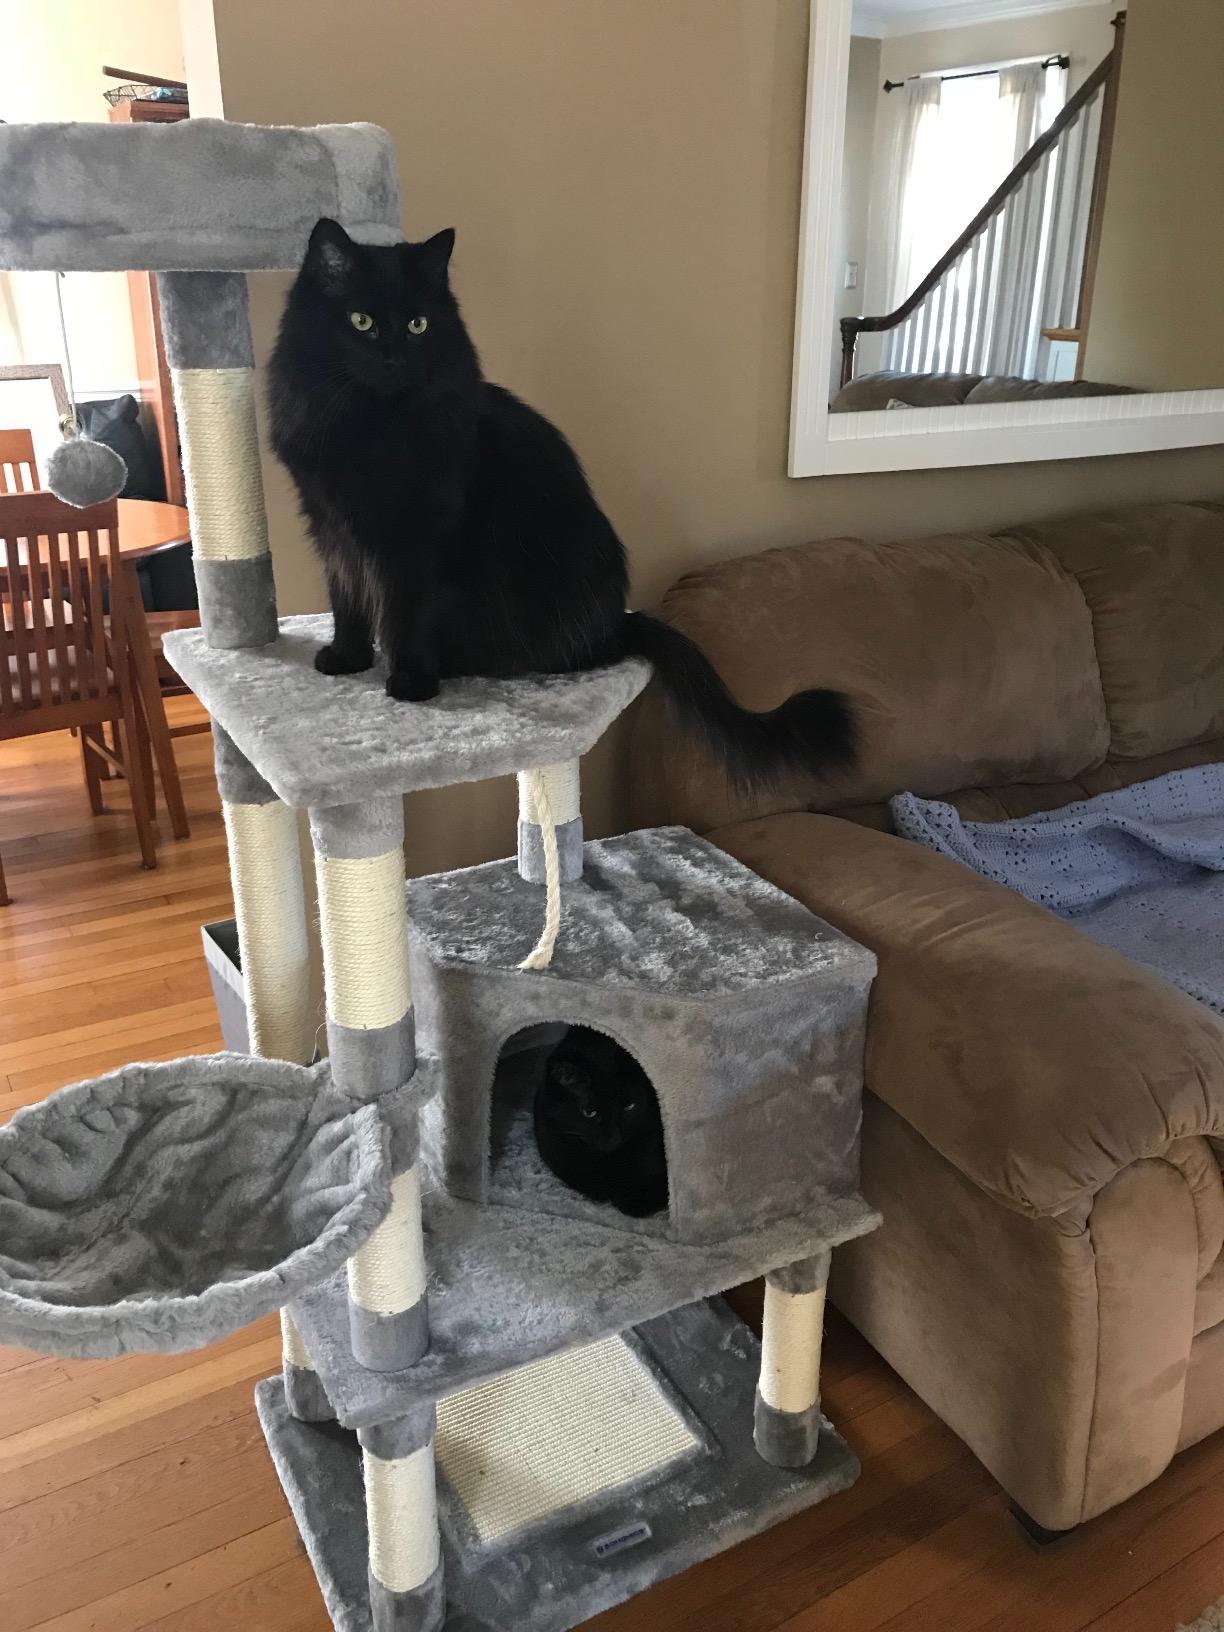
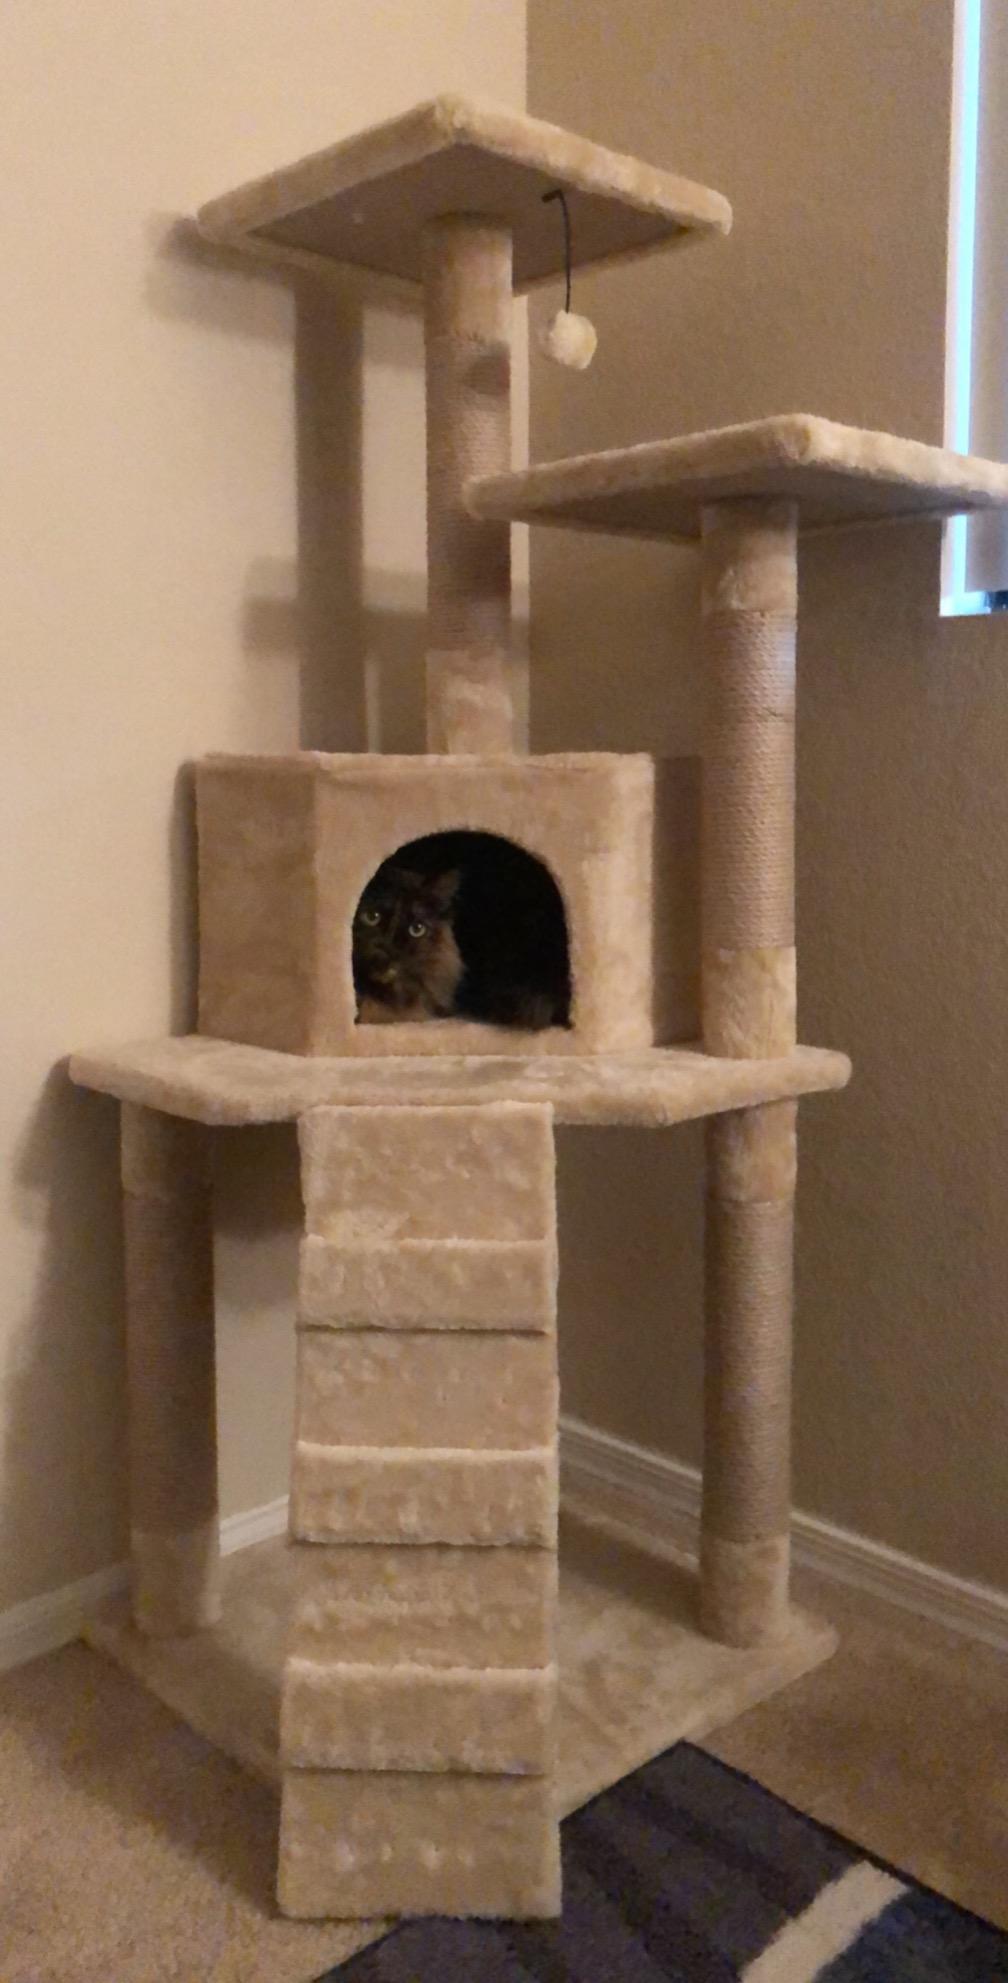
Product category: items_cat tree
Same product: no